Tarzan Trilogy

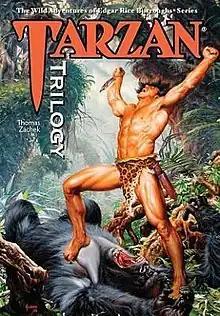
Cover of first edition

Tarzan Trilogy is a collection of original adventure novellas written by Thomas Zachek featuring Edgar Rice Burroughs's jungle hero Tarzan. It is the third volume in The Wild Adventures of Tarzan, a series of new works authorized, licensed and published by Edgar Rice Burroughs, Inc. It was first published on December 14, 2016, in trade paperback, with a hardcover edition released the next day.